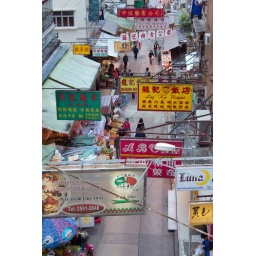
Lots of colorful signs in Hong Kong street